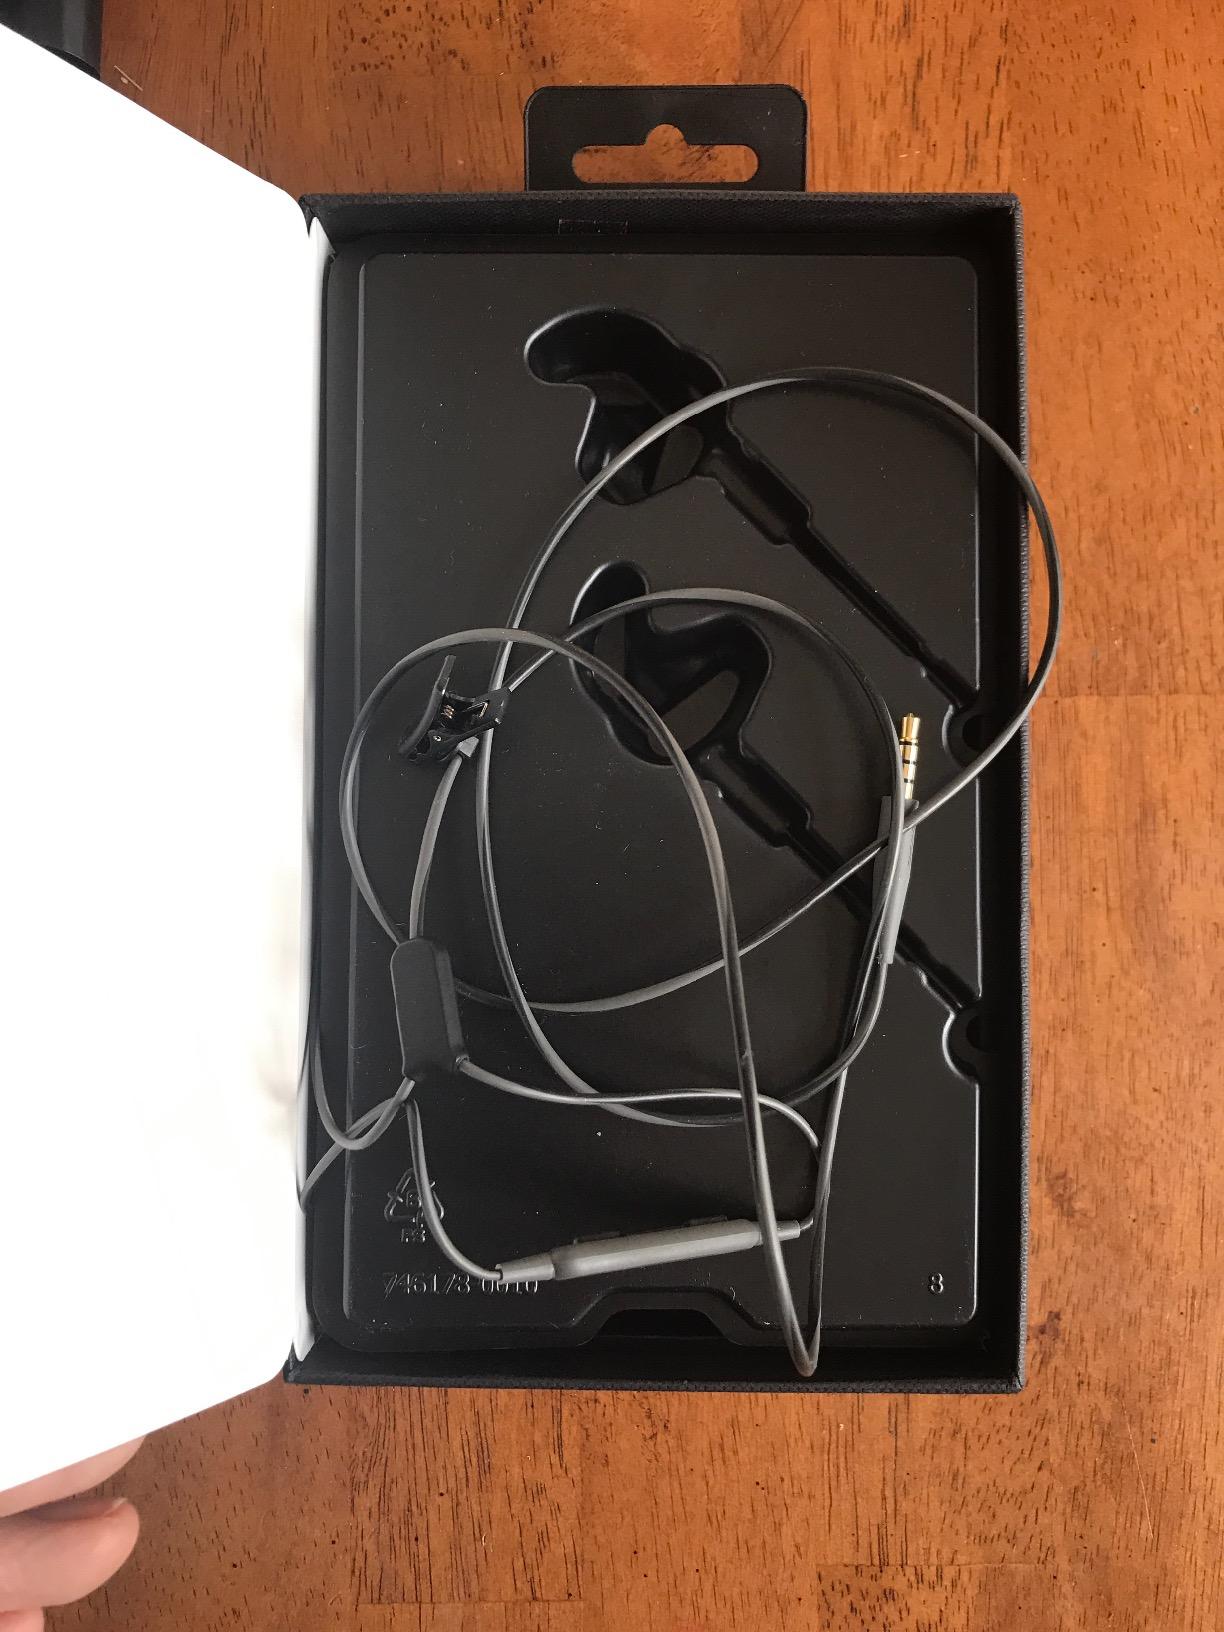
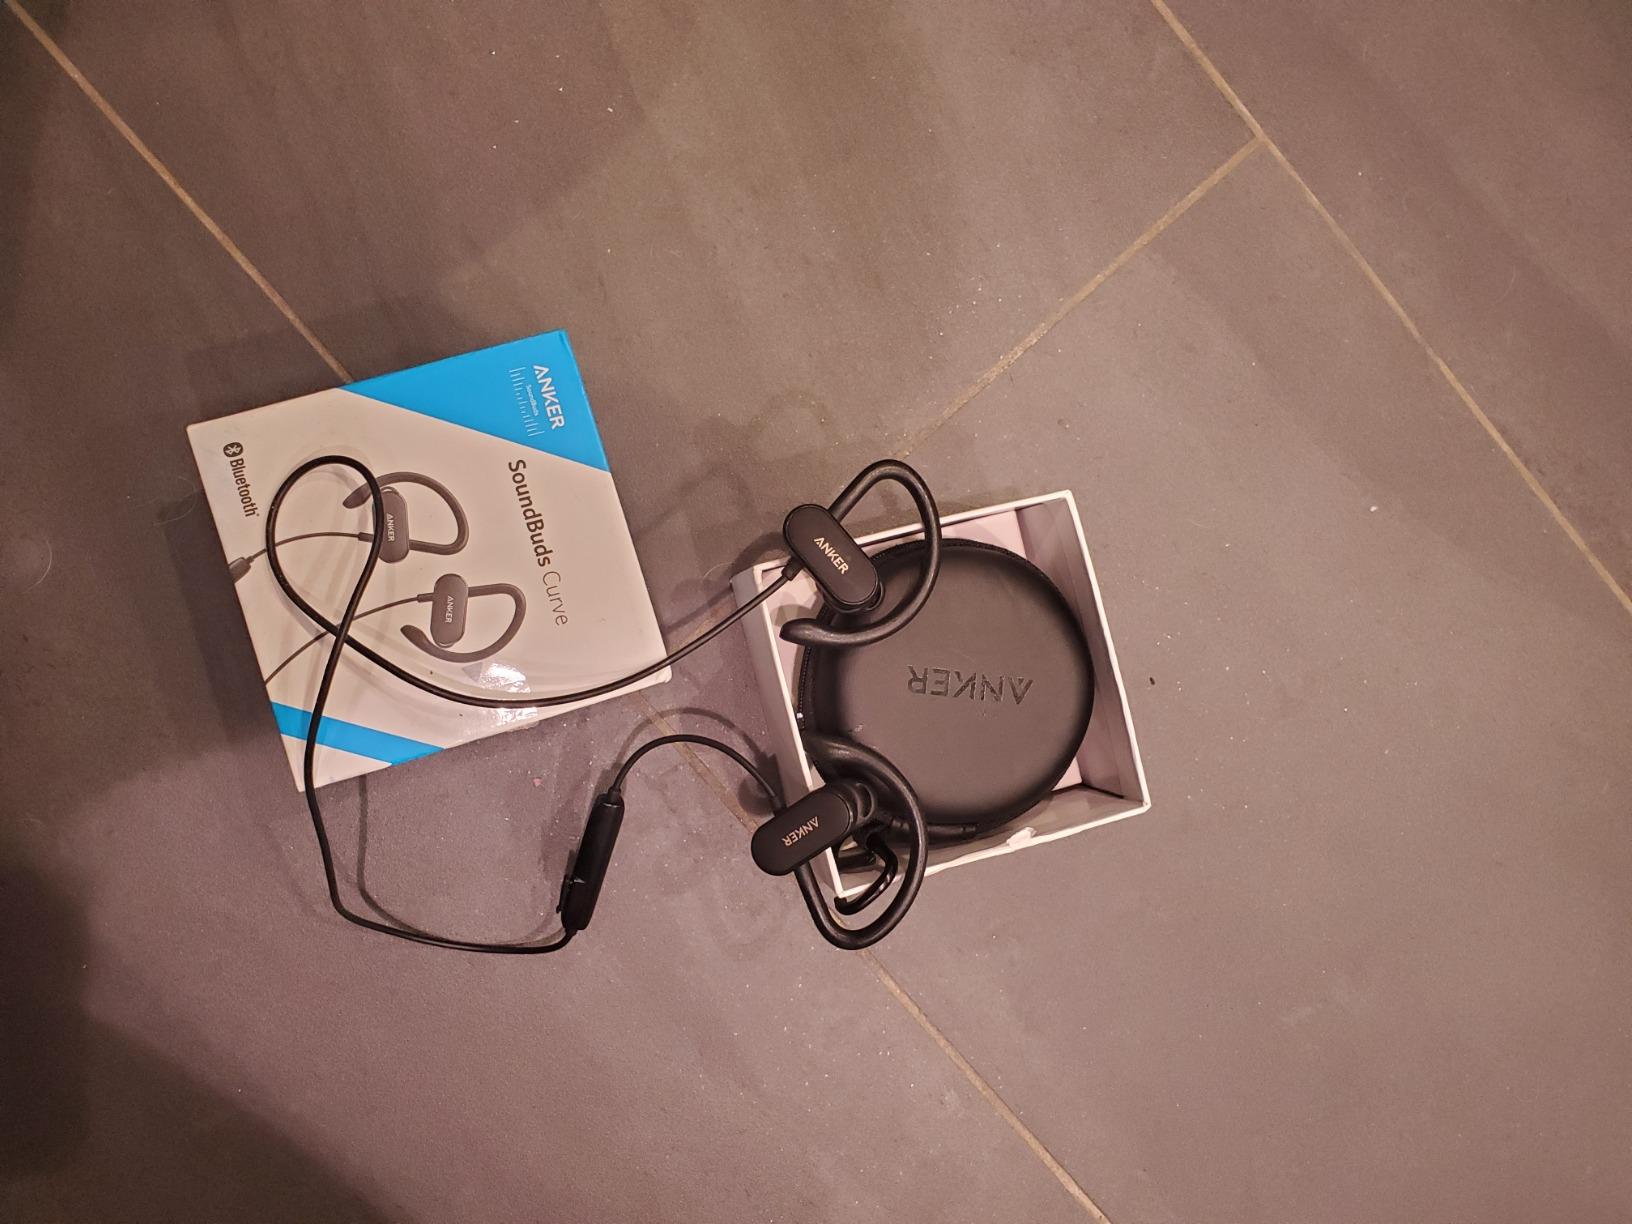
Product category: headphones
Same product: no